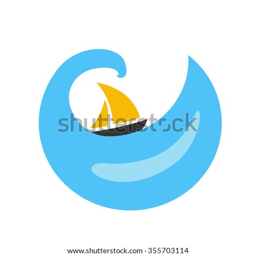
sailing boat on the water , logo